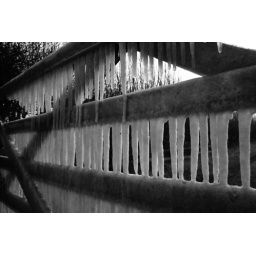
Ice formations created by water splashed from the road